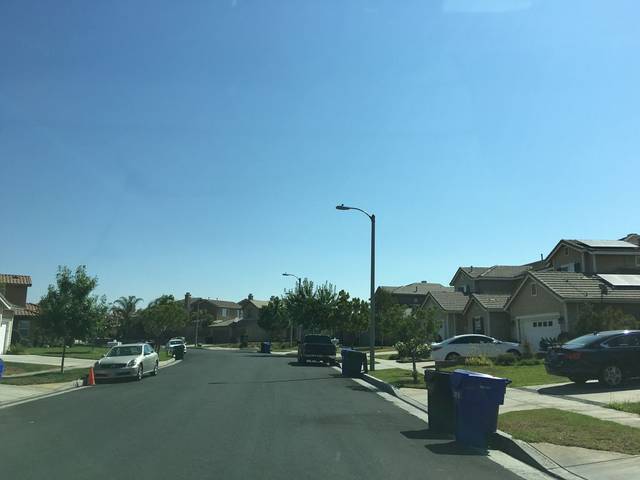
Region: Mexico
Coordinates: 34.387, -118.574